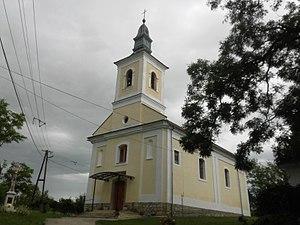
Hernádkércs est un village et une commune du comitat de Borsod-Abaúj-Zemplén en Hongrie.